Charetti America-Francisca

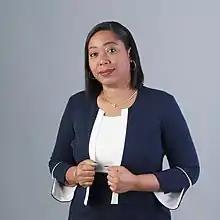

Charetti Maria America-Francisca (born 13 April 1981) is a Curaçaoan politician who has been the President of the Parliament of Curaçao from 2021 to 2025, and was a member of parliament as a member of the Movement for the Future of Curaçao.